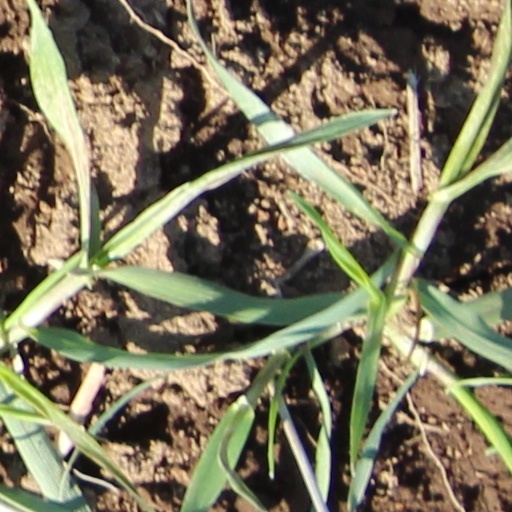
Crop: wheat